Wilton Simpson

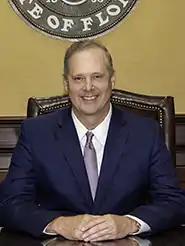
Simpson's official portrait as Senate President

Florida Senate President Don Gaetz gave control over the reform of the Florida Retirement System to Simpson, announcing that he would either accept the plan proposed by the Florida House of Representatives that would close the FRS pension system to all new employees who become eligible after January 1, 2014 or a plan that would extend the date to after July 1, 2014. However, on April 30, 2013, the Florida Senate rejected a plan similar to the House proposal, and as the 2013 session closed out, Simpson conceded that there would be no reforms for the rest of the year.